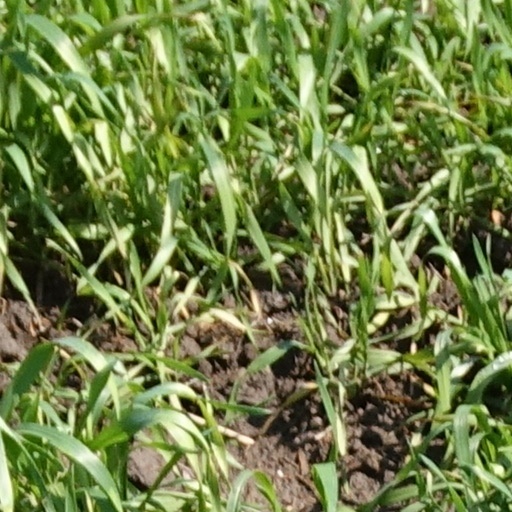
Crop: wheat